The Devil of Christmas

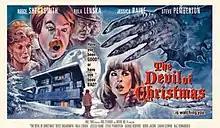
A poster for the episode, showing Rula Lenska as Celia, Steve Pemberton as Julian, Reece Shearsmith as Klaus and Jessica Raine as Kathy

"The Devil of Christmas" is a Christmas special of the British dark comedy anthology television programme "Inside No. 9", and the first episode of the third series. It was first aired on 27 December 2016 on BBC Two. The episode was directed by Graeme Harper and written by Reece Shearsmith and Steve Pemberton. Stylistically, it took heavy inspiration from classic 1970s anthology programmes, such as "Beasts", "Thriller", "Tales of the Unexpected" and "Armchair Thriller", and was filmed using authentic equipment. Pemberton intended the episode to be a recreation of this kind of classic programming, with critics characterising it as a homage, pastiche or loving parody.